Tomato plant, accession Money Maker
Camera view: horizontal (90 deg, fisheye); turntable rotation: 330 degrees
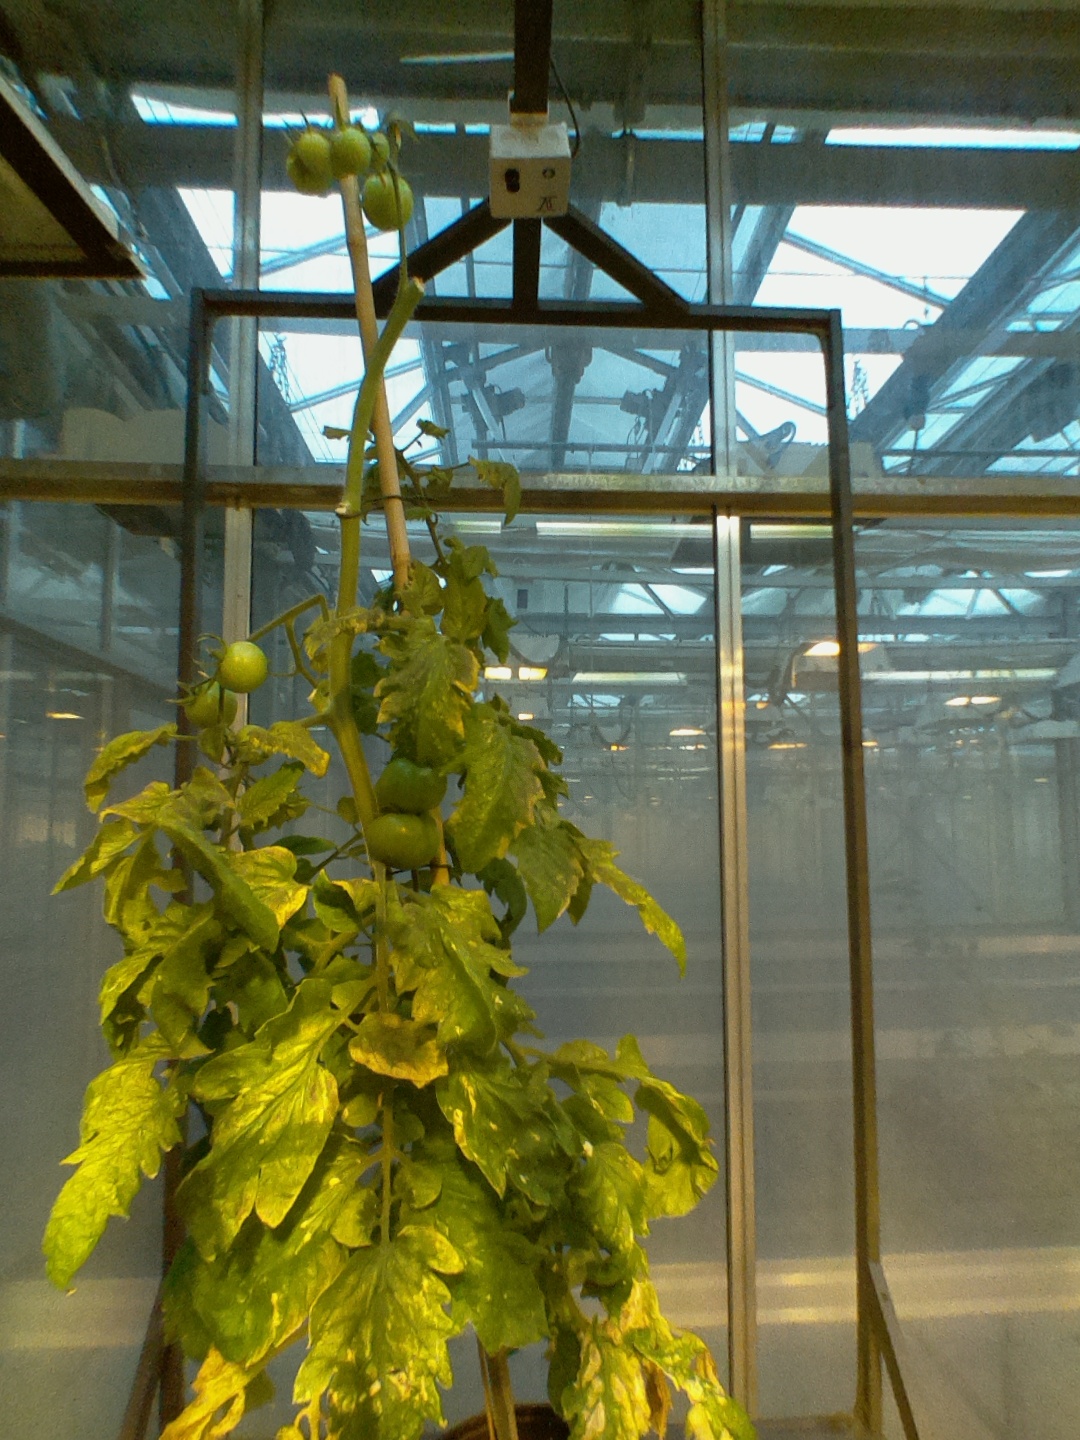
BBCH growth stage 79: 90% -100% of final fruit size